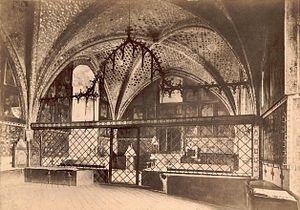
La Sainte Lance est l’une des reliques de la Passion du Christ. Elle est considérée comme étant l’arme qui aurait percé le flanc droit de Jésus lors de sa crucifixion.